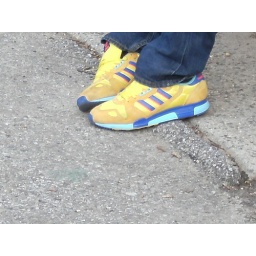
I was walking in the park and saw a boy sitting on a bench reading with yellow kicks with no laces...